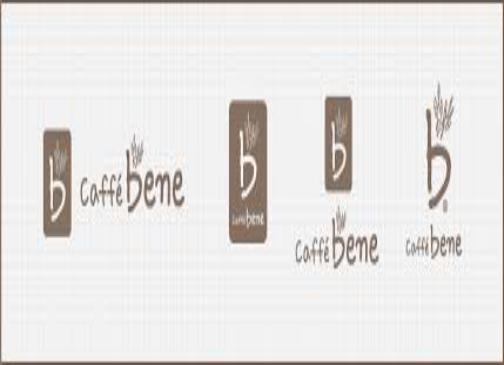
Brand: Caffe Bene
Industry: Food